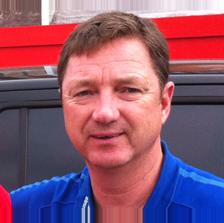
Age: 49